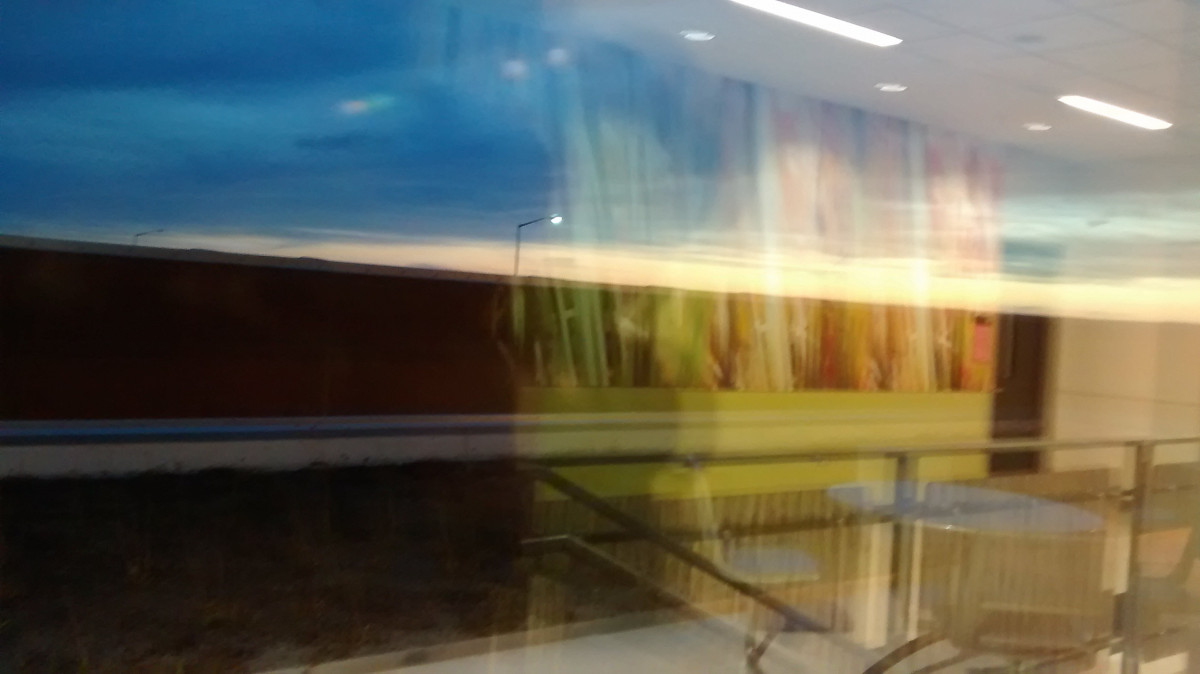
Tags: ceiling, swimming pool, interior design